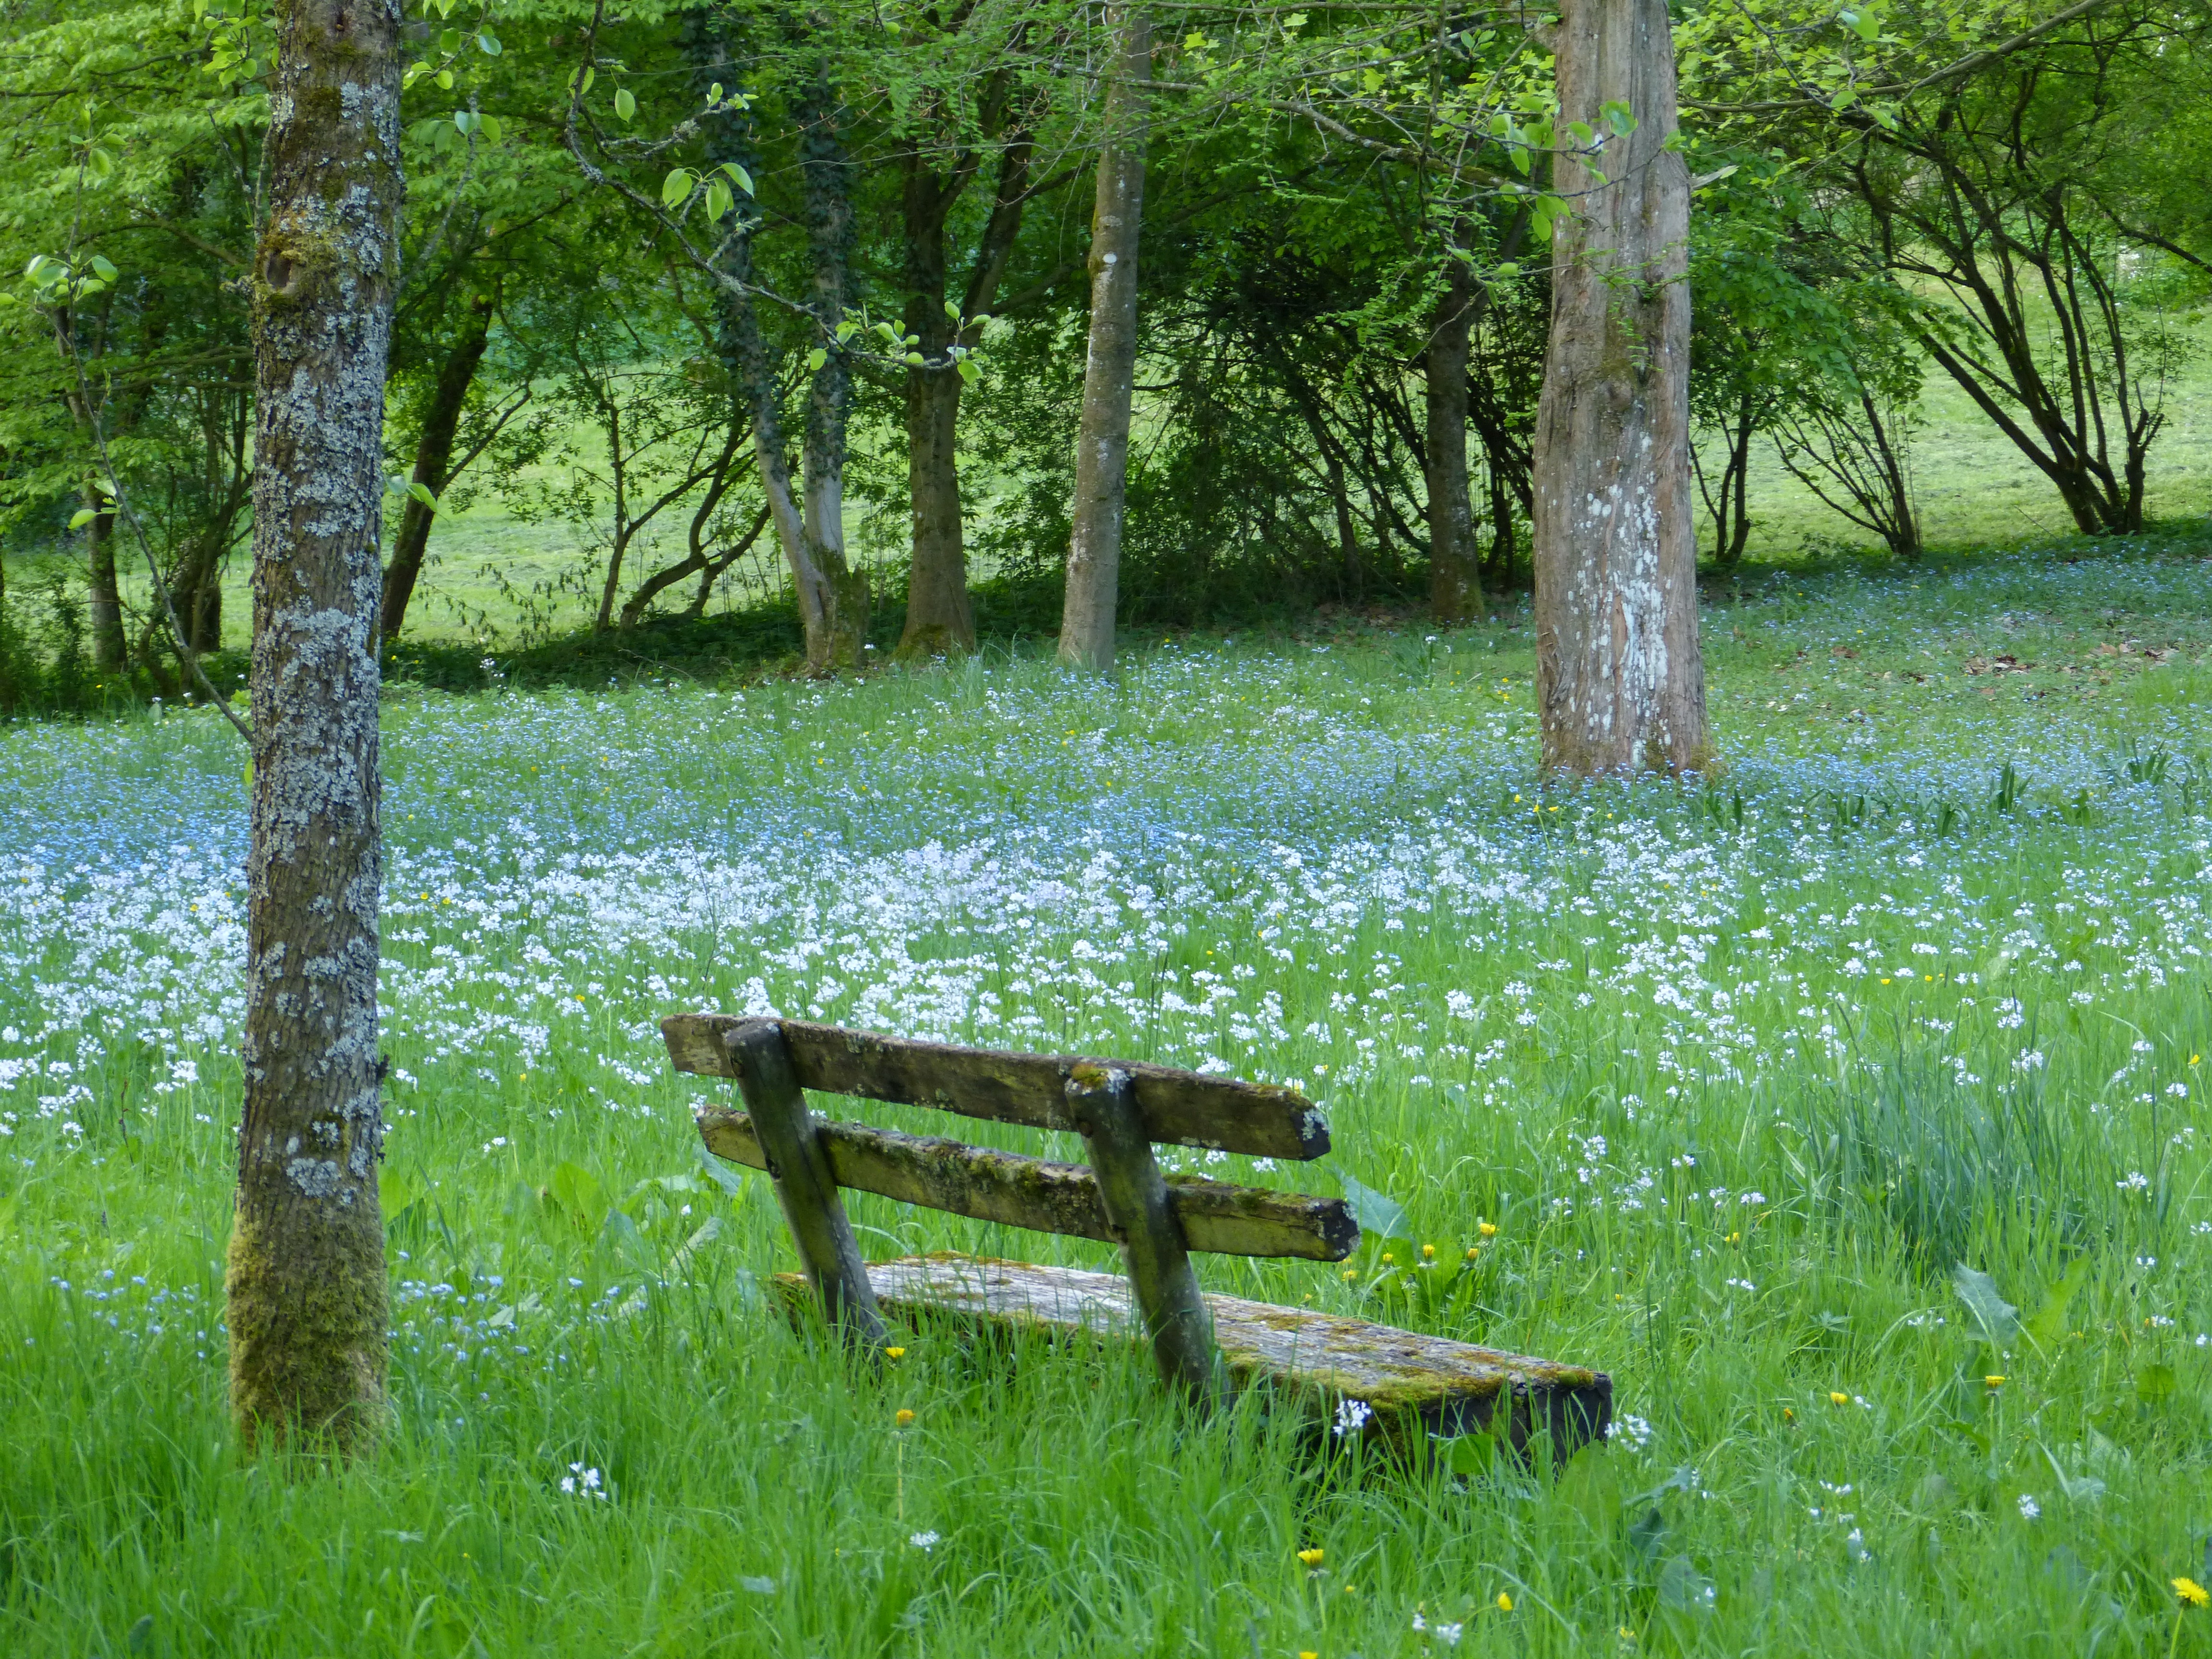
landscape, tree, nature, forest, grass, swamp, wilderness, trail, lawn, meadow, dandelion, flower, pond, green, pasture, bank, wetland, woodland, habitat, mood, ecosystem, rural area, biome, natural environment